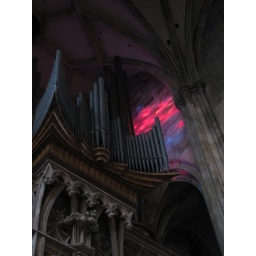
Stephansdom's pipe organ. those lights are real; they're created by the stained glass windows :)